Protestant Church (Aruba)

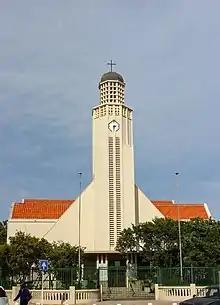
New Protestant Church

The house was too small and in a poor condition. In 1845, it was demolished, and a real church was constructed in its place. The congregation at the time was about 400 people. In 1867, a tower was added to the church.